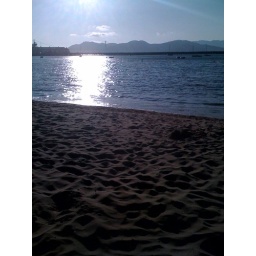
golden gate bridge out in the distance